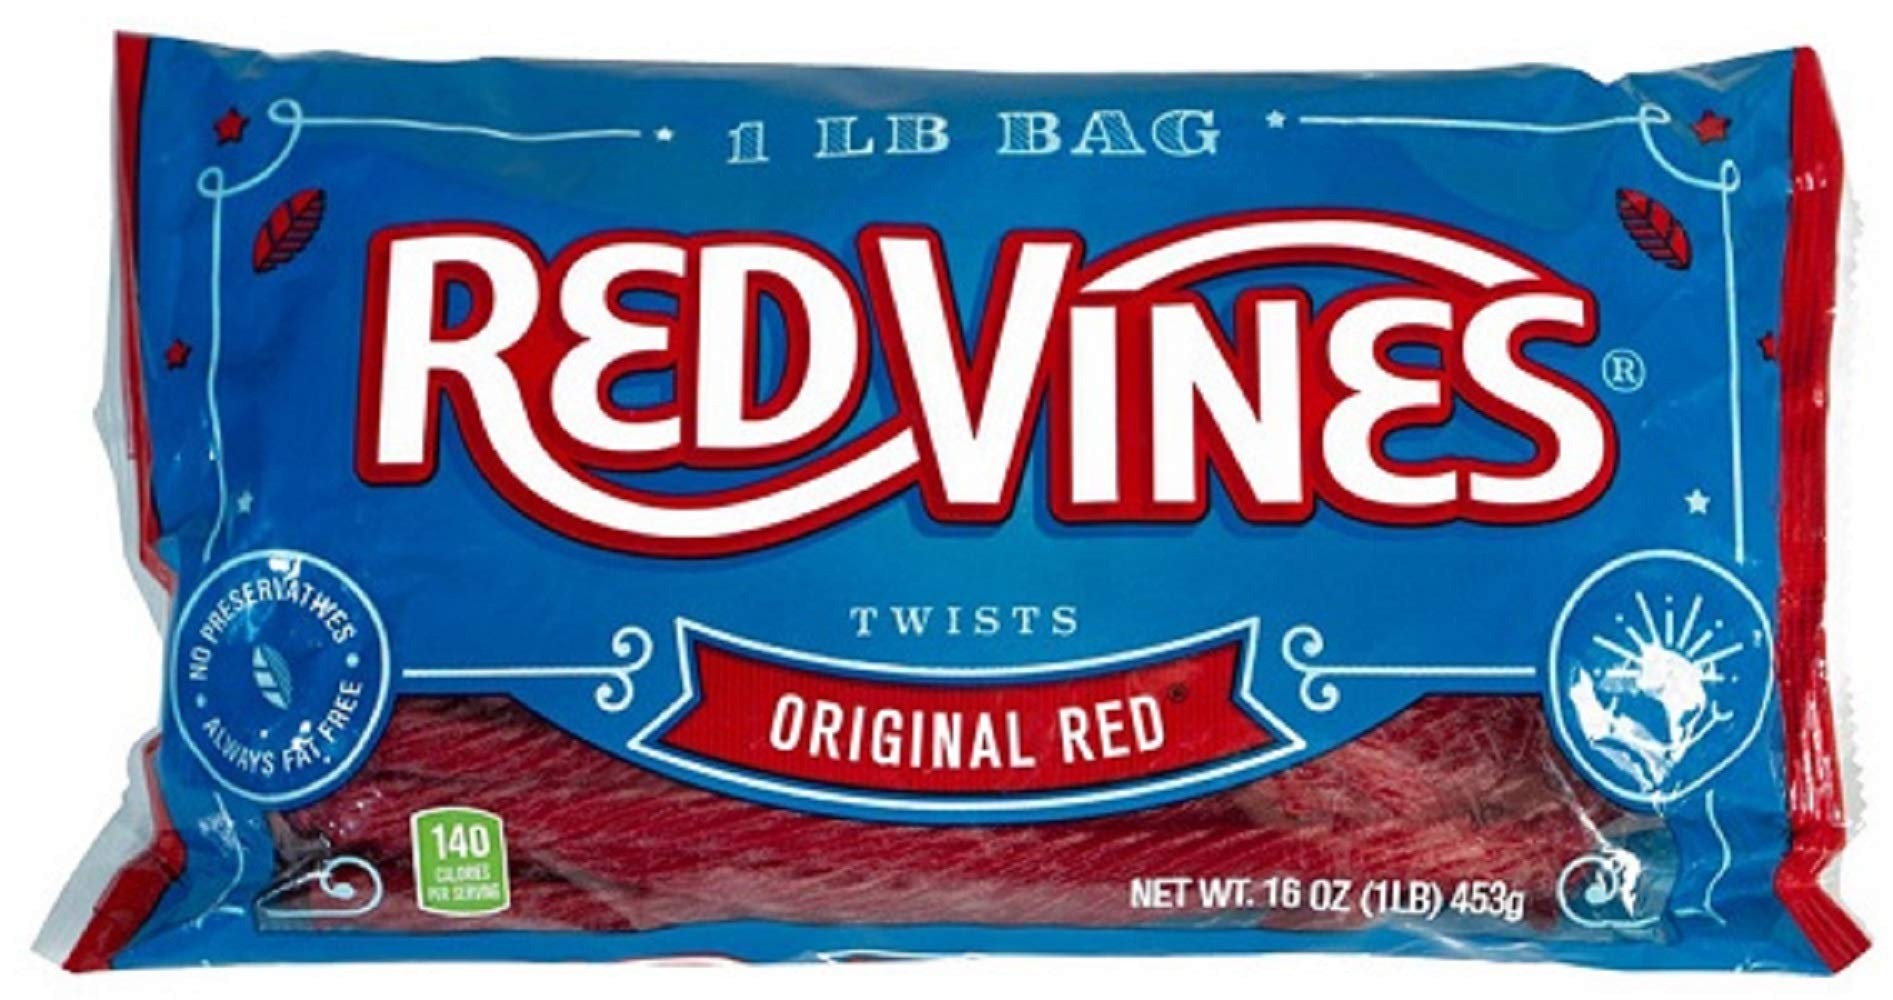
Item Name: Red Vines Red Licorice Twists, Original Red Flavor, Soft & Chewy Candy, 16 Oz Bag
Bullet Point 1: Enjoy a vintage movie theater candy at home - stay in & enjoy RedVines licorice on Netflix nights!
Bullet Point 2: Red Vines soft & chewy twists are the prime companion for popcorn or other salty snacks
Bullet Point 3: Give delicious gifts that the candy lovers in your life will savor, with a big bag of Red Vines twists!
Bullet Point 4: Stock up on 1lb bags of Red Vines twists and keep a stash of these satisfying sweets in your pantry
Bullet Point 5: Red Vines candy is a low fat, Kosher certified food with only 16g of sugar per serving
Bullet Point 6: Red Vines licorice twists are also available in black, grape & natural berry flavors
Value: 16.0
Unit: Ounce

Price: 3.54